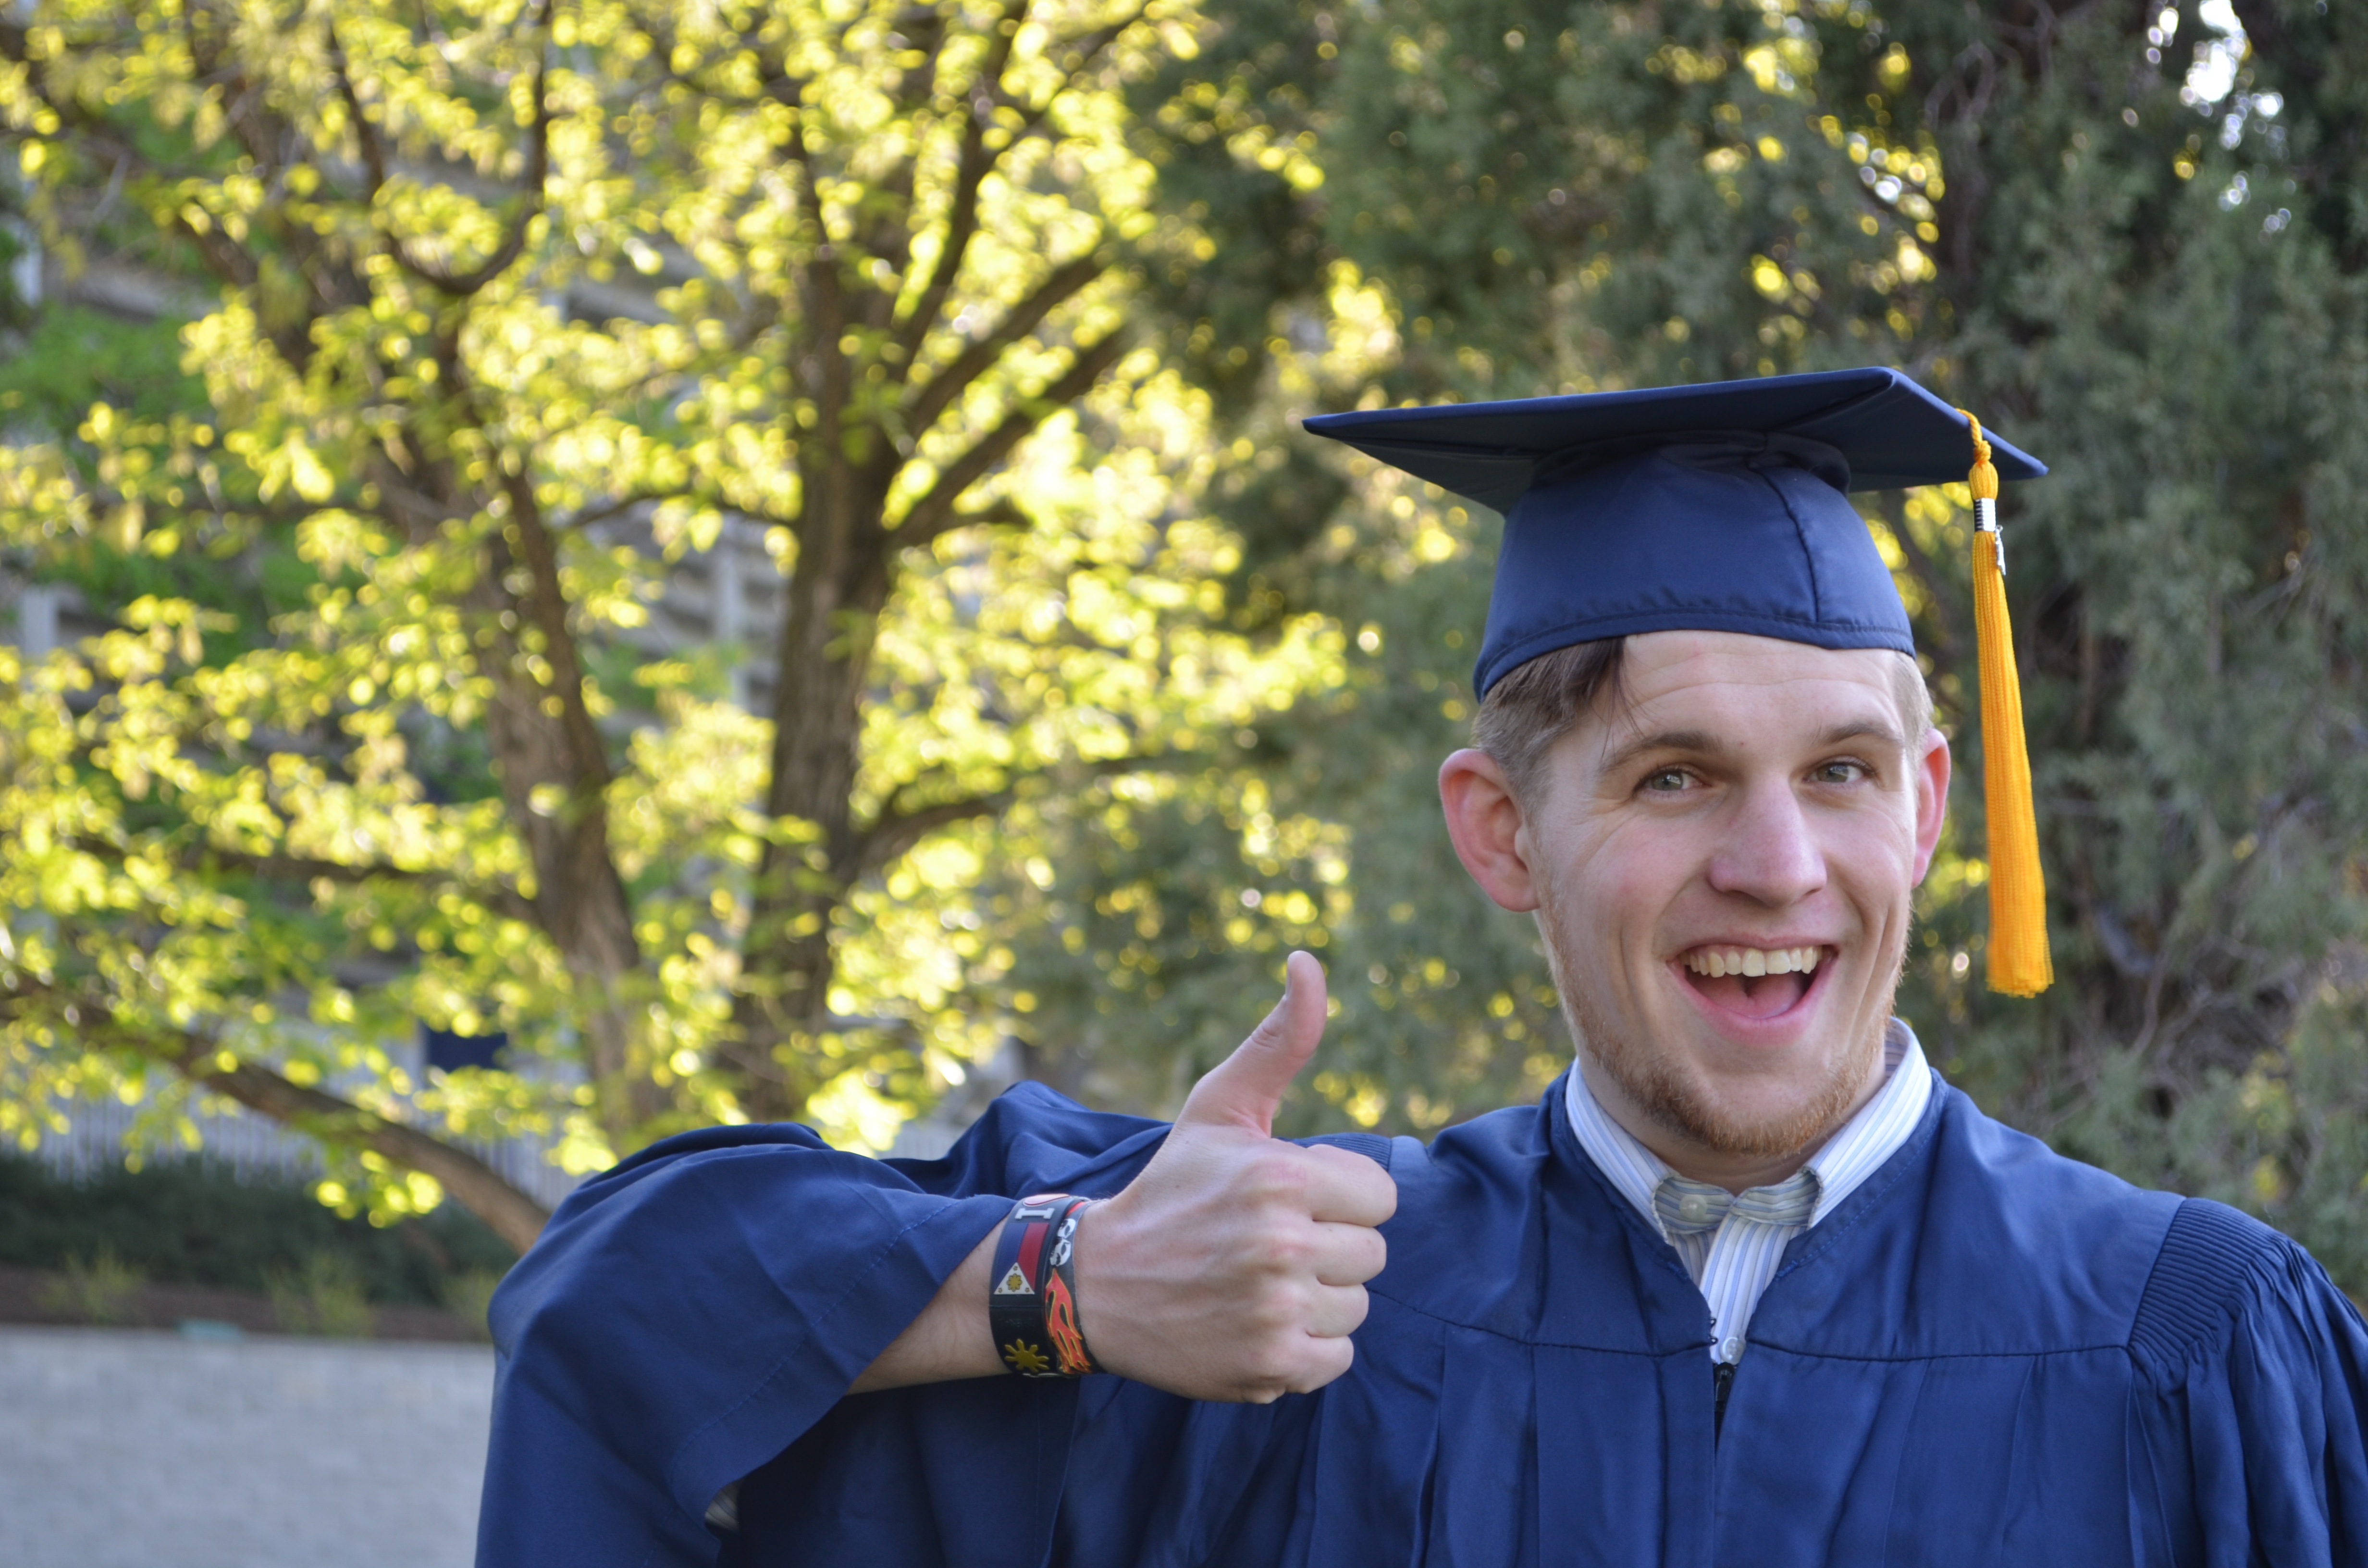
man, people, white, young, student, smiling, education, happy, happiness, cap, university, school, event, graduate, college, graduation, gown, academic, success, achievement, degree, phd, academic dress